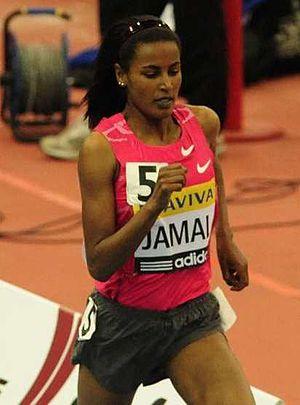
Maryam Yussuf Isa Jamal, née Zenebech Tola le 16 septembre 1984 dans la province de l'Arsi en Éthiopie, est une athlète du Bahreïn.
Le 1 500 mètres est une épreuve d'athlétisme de demi-fond correspondant à 3 tours 3/4 sur une piste en plein air de 400 mètres, et 7 tours 1/2 sur une piste en salle de 200 mètres.